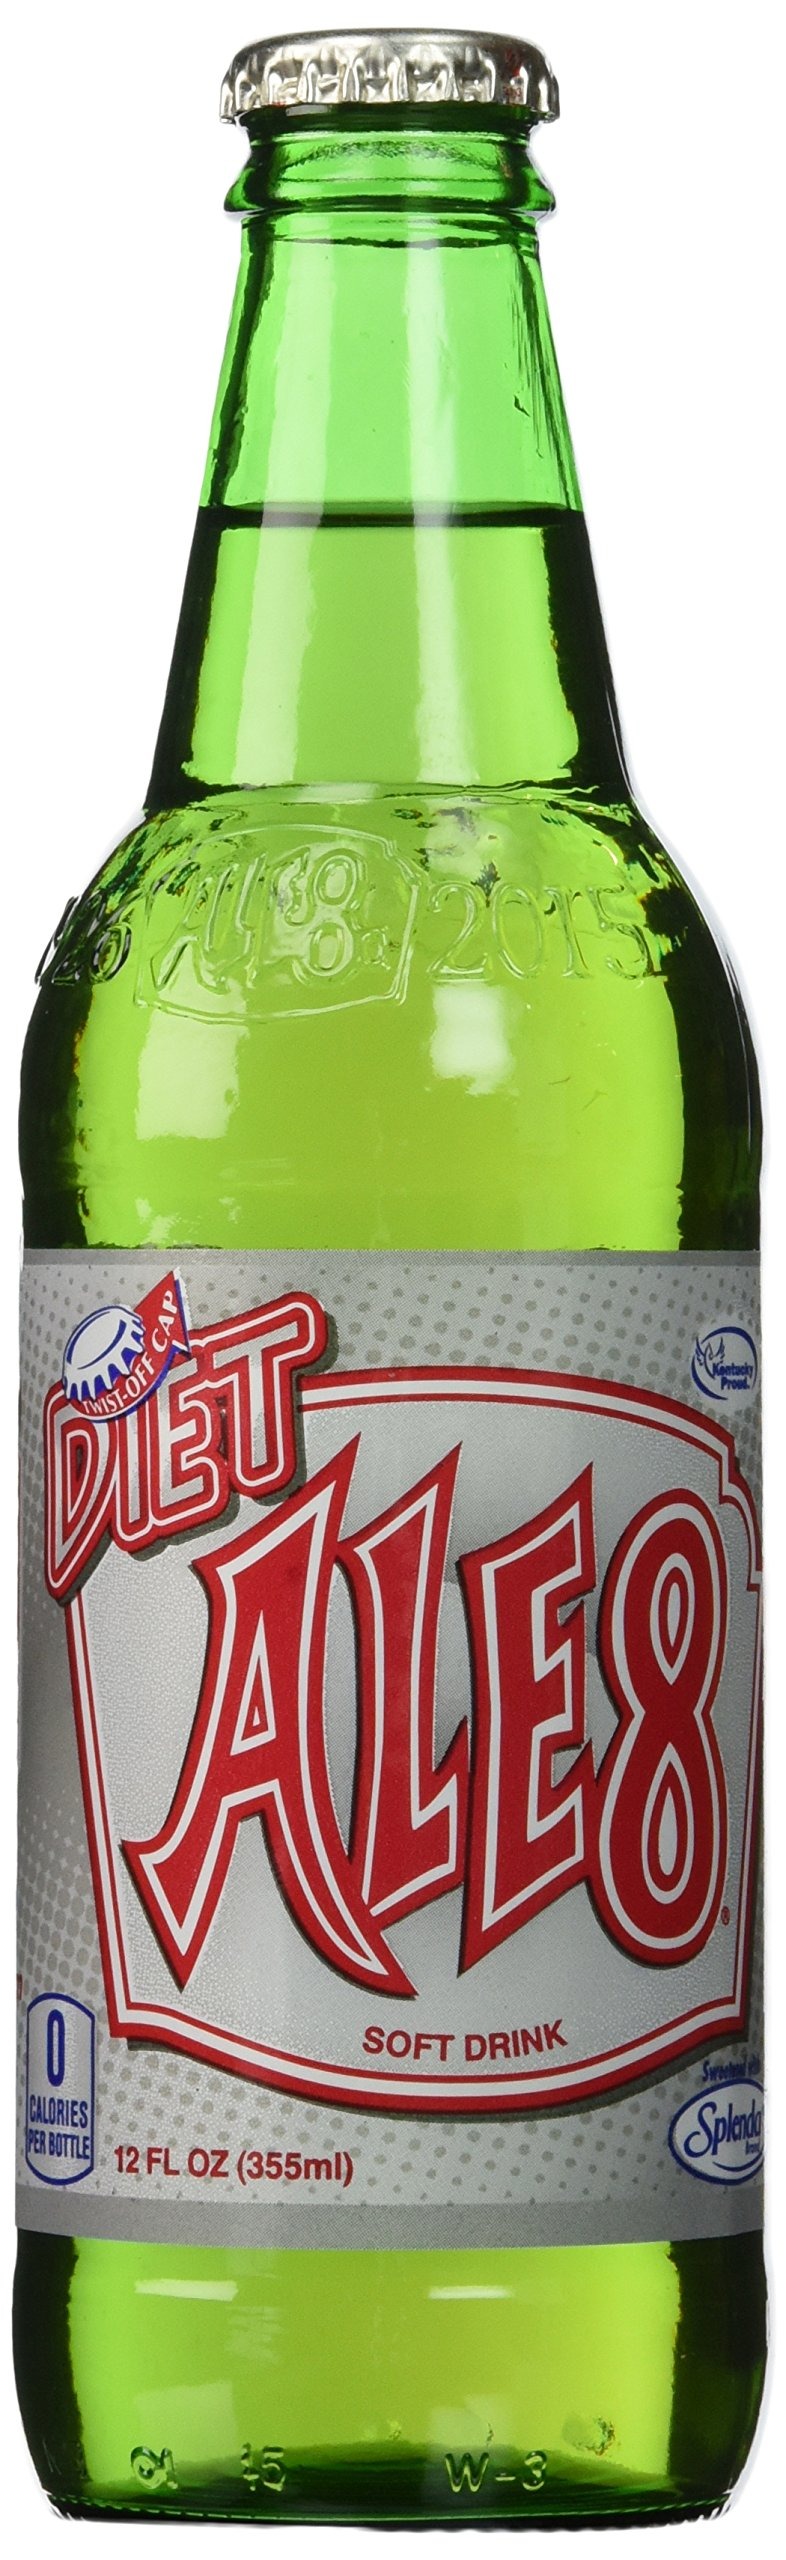
Item Name: Ale 8 One Diet Soft Drink , 12 Ounce (6 Glass Bottles)
Value: 72.0
Unit: FL Oz

Price: 4.48